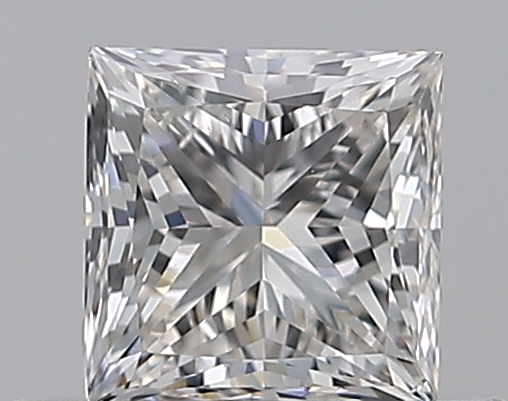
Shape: princess
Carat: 0.5
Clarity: VS2
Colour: H
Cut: VG
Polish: EX
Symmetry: VG
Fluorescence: N
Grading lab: GIA
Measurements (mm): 4.25 x 4.19 x 3.13